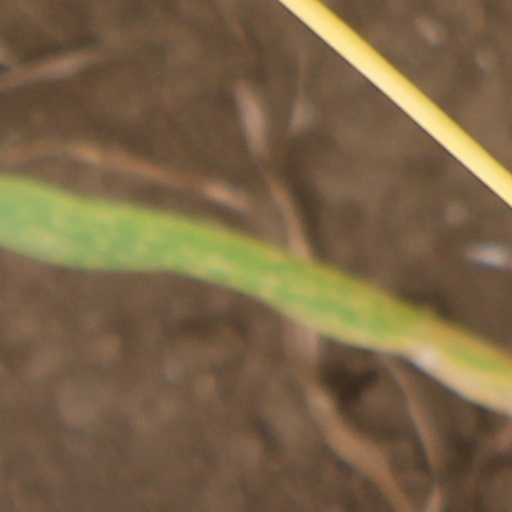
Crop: wheat